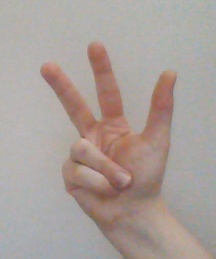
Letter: al